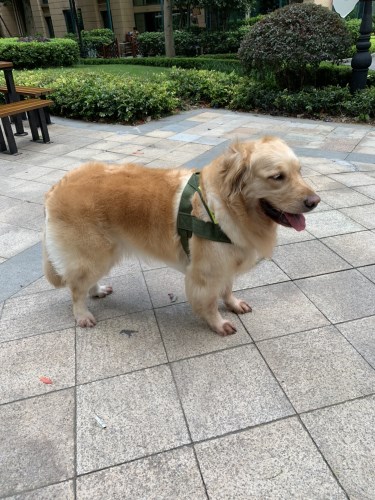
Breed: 5355-n000126-golden_retriever